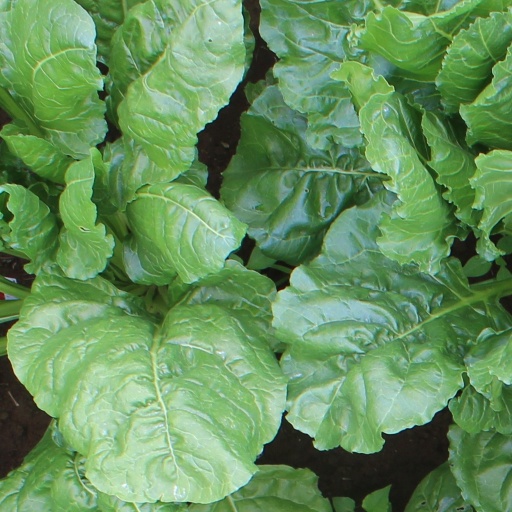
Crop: sugar beet